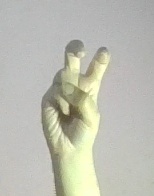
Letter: toot